Glen Cove Creek

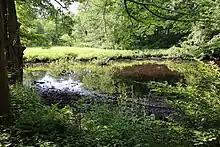
Wetlands of Louis C. Clark Sanctuary in Old Brookville, through which the creek flow

The creek begins at a lake on the grounds of the De Seversky Mansion on the New York Institute of Technology campus in Old Westbury. It then flows north under Northern Boulevard (NY 25A) into Old Brookville, where it crosses through residential properties, the Louis C. Clark Sanctuary, and the grounds of Old Brookville Village Hall.